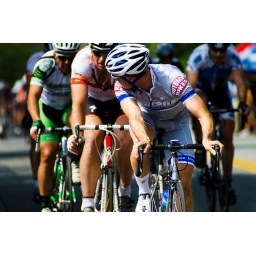
The field in hot pursuit of a sitting duck...